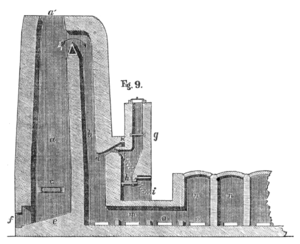
Four à griller les minerais d'argent ou d'or, de Carl August Stetefeldt (ou Charles A. Stetefeldt). Français
En métallurgie extractive, le grillage est une chauffe à haute température de minerais ou de produits métallurgiques intermédiaires à l'état solide. Plus précisément, le terme désigne tout procédé pyrométallurgique consistant à chauffer un minerai dans une atmosphère oxydante, de façon à en changer les propriétés physiques et la composition chimique, par des réactions solide-gaz.